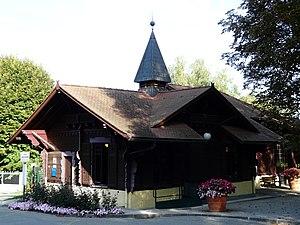
Gare supérieure du funiculaire d'Evian, à Neuvecelle
Le funiculaire d'Évian-les-Bains, également surnommé le « petit métro évianais », relie le centre ville d'Évian-les-Bains à la commune de Neuvecelle. Mis en service en 1913, il est le seul funiculaire en France à avoir six stations.